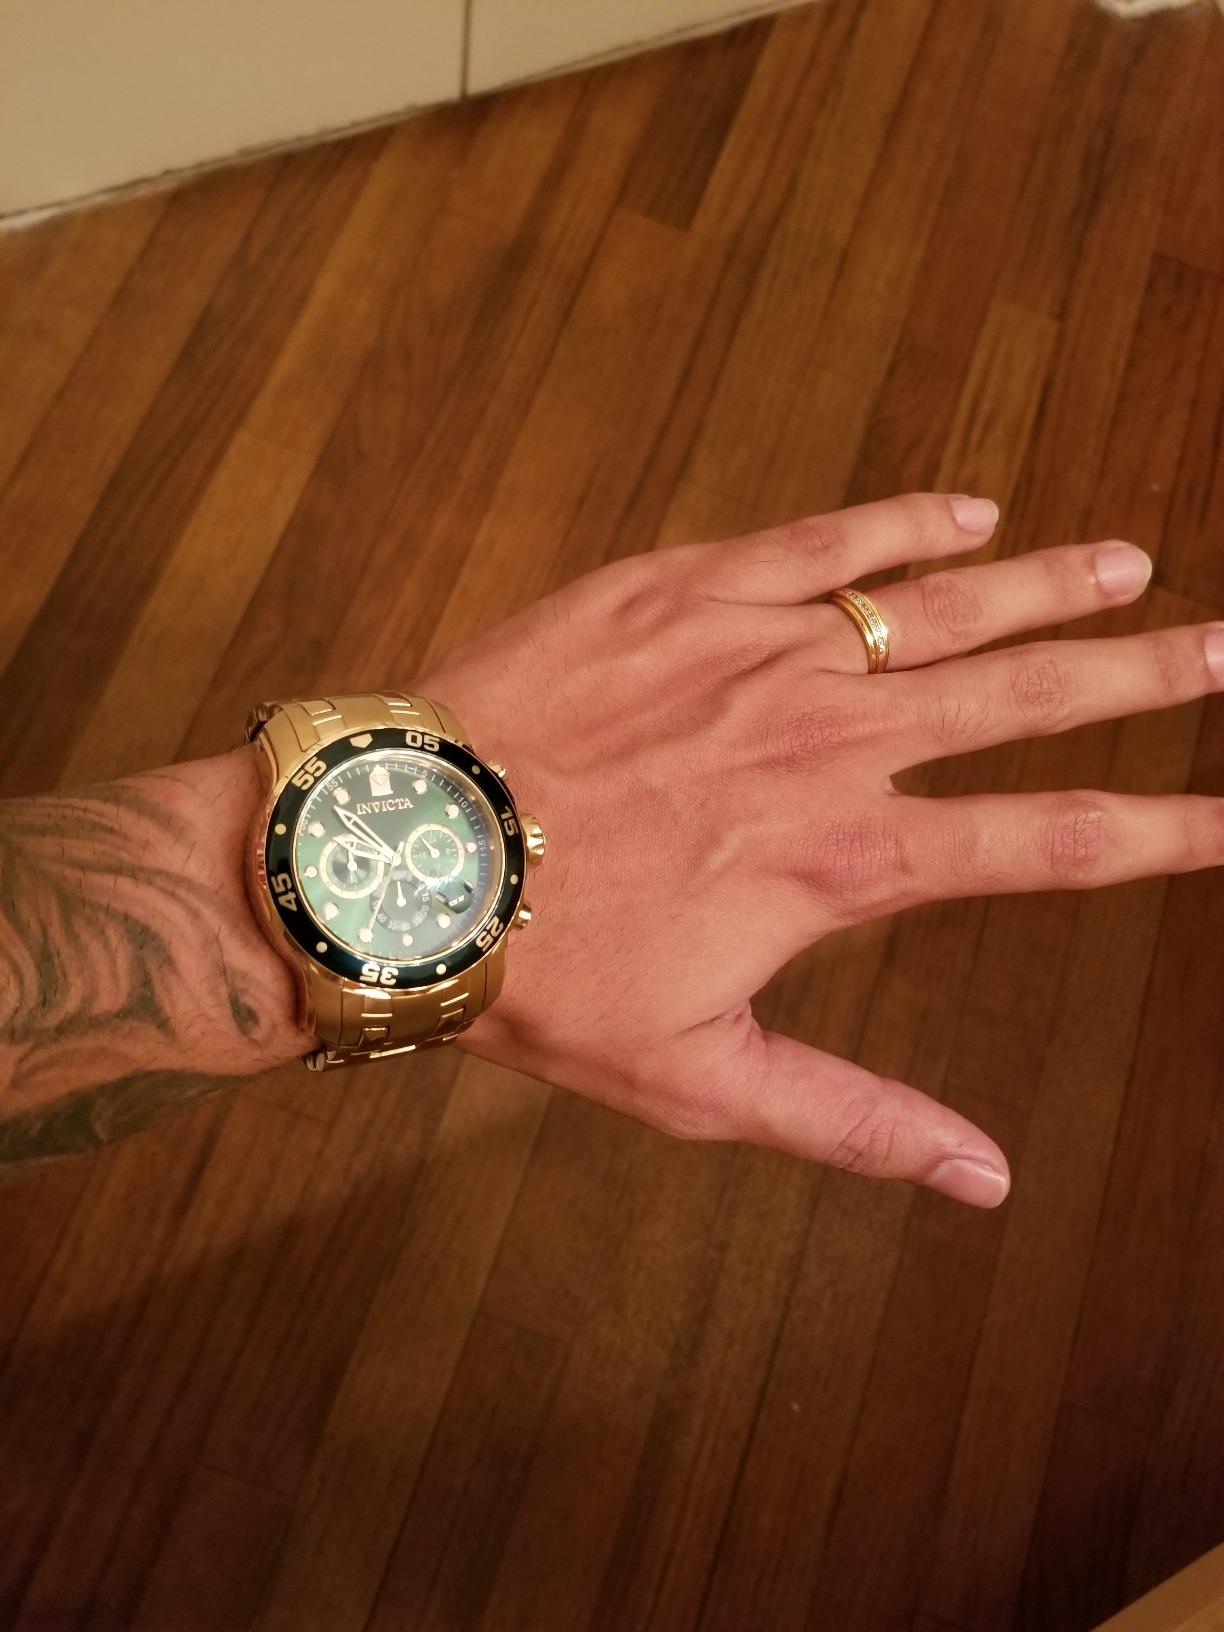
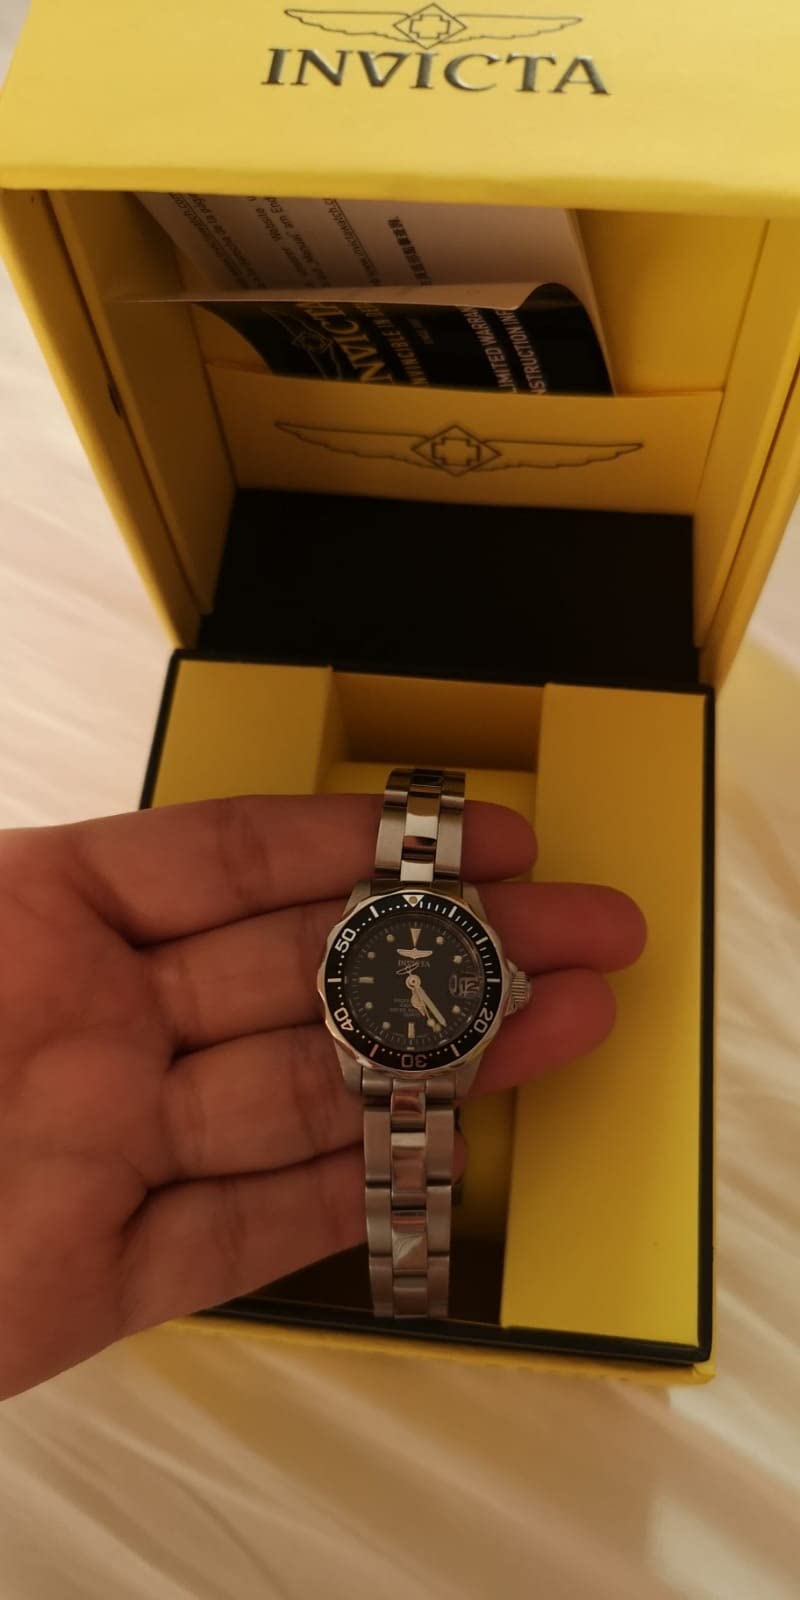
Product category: accessories_watch
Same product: no